Maccabi Haifa F.C.

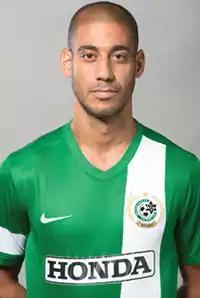
Yaniv Katan, played 15 years in the club and was captain of the team, 2006–14.

In the 2003–04 season Maccabi Haifa, led by ex-Maccabi Haifa footballer Ronny Levy, won the championship mainly due to the poor showing of the other league teams. Maccabi Haifa youth club (ages 16–18) won the domestic championship, and an Israel national kids team of Maccabi Haifa players won Fox Kids World Cup for 12-year-olds.